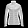
Label: Coat